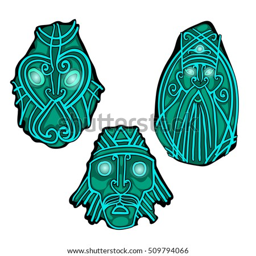
a collection of sacred ethnic attributes isolated on a white background .